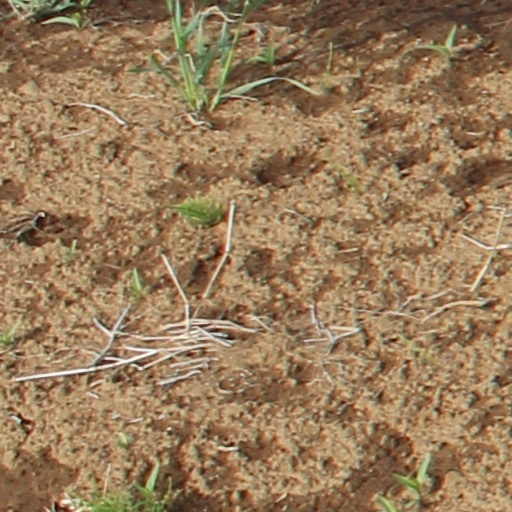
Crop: wheat